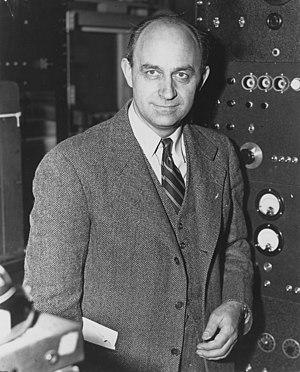
Enrico Fermi est un physicien italien naturalisé américain. Ses recherches serviront de socle à l'exploitation de l'énergie nucléaire. Il a été excellent, ce qui est rare, à la fois en physique expérimentale et en physique théorique.
L’audition de sécurité de J. Robert Oppenheimer se déroule en avril 1954 à la suite d'allégations selon lesquelles le physicien Robert Oppenheimer, conseiller scientifique de la Commission de l'énergie atomique des États-Unis et ancien directeur scientifique du Projet Manhattan, est « un espion au service de l'Union soviétique ». En mai 1954, le comité d'audition conclut qu'Oppenheimer n'est plus apte à servir les États-Unis, décision confirmée par l'AEC le 29 juin de la même année.
Le paradoxe de Fermi est le nom donné à une série de questions que s'est posées le physicien italien Enrico Fermi en 1950, alors qu'il débattait avec des amis de la possibilité d'une vie et d'une visite extraterrestre.
La surgénération ou surrégénération est la capacité d'un réacteur nucléaire à produire plus d'isotopes fissiles qu'il n'en consomme, en transmutant des isotopes fertiles en isotopes fissiles.
Les actinides sont une famille du tableau périodique comprenant les 15 éléments chimiques allant de l'actinium au lawrencium. Ces métaux lourds tirent leur nom de l'actinium, premier de la famille, en raison de leurs propriétés chimiques apparentées. On les désigne parfois sous le symbole chimique collectif An, qui représente alors n'importe quel actinide. Ce sont tous des éléments du bloc f, hormis le lawrencium, qui appartient au bloc d. Contrairement aux lanthanides, qui appartiennent également au bloc f, les actinides présentent un nombre de valences sensiblement plus variable. Ils ont tous un rayon atomique et un rayon ionique élevés, et leurs propriétés physiques sont particulièrement diversifiées. Ainsi, alors que les actinides de numéro atomique élevé se comportent chimiquement comme des lanthanides, ceux du début de la famille, allant du thorium au neptunium, ont une chimie évoquant par certains aspects celle des métaux de transition.
Le prix Rumford est un prix décerné par l'Académie américaine des arts et des sciences à des scientifiques pour des travaux de recherche exceptionnels dans les domaines de la thermique ou de l'optique.